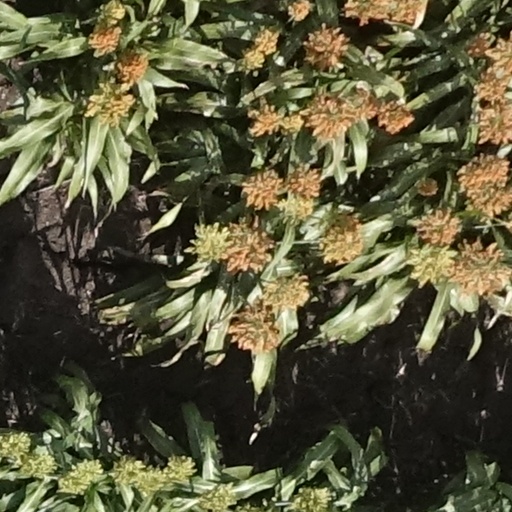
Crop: sorghum